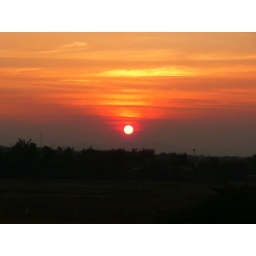
Sunset from our guest house balcony in Phonsavan.